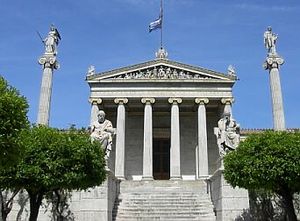
Athens historie / Demokratiets grundlæggelse
Athens akademi
Athens akademi.
Athens historie er lang og vigtig, for Athen er en af verdens ældste byer med en række mindesmærker efter afgørende øjeblikke i landets, Europas og verdens historie.